MB2 Motorsports

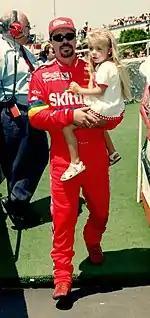
15-time winner Ernie Irvan as the driver of MB2's No. 36 Pontiac.

Beginning in 2006, MB2 Motorsports established a partnership with Morgan-Dollar Motorsports in the Craftsman Truck Series, fielding a full-time truck with MB2/Ginn development driver Kraig Kinser (son of Steve Kinser). Kinser struggled in his rookie season and was pulled from the ride late in the season.